Sabria Jawhar

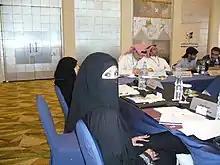
Jawhar was a panelist at the U.S. State Department-sponsored International Research and Exchanges (IREX) board conference for Middle East bloggers in Dubai in 2009.

In 2003–2004, Jawhar turned to journalism, taking intensive courses from the Beirut, Lebanon-based Al-Naha Institute and the Professionals Institute in Jeddah, Saudi Arabia.